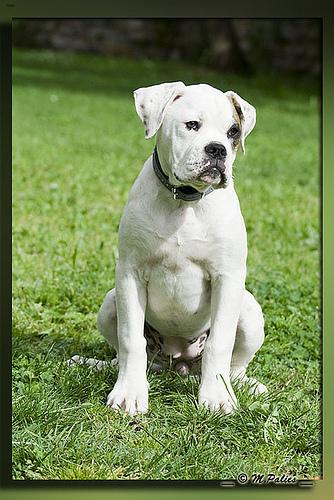
Breed: american bulldog